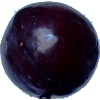
Label: Plum 2